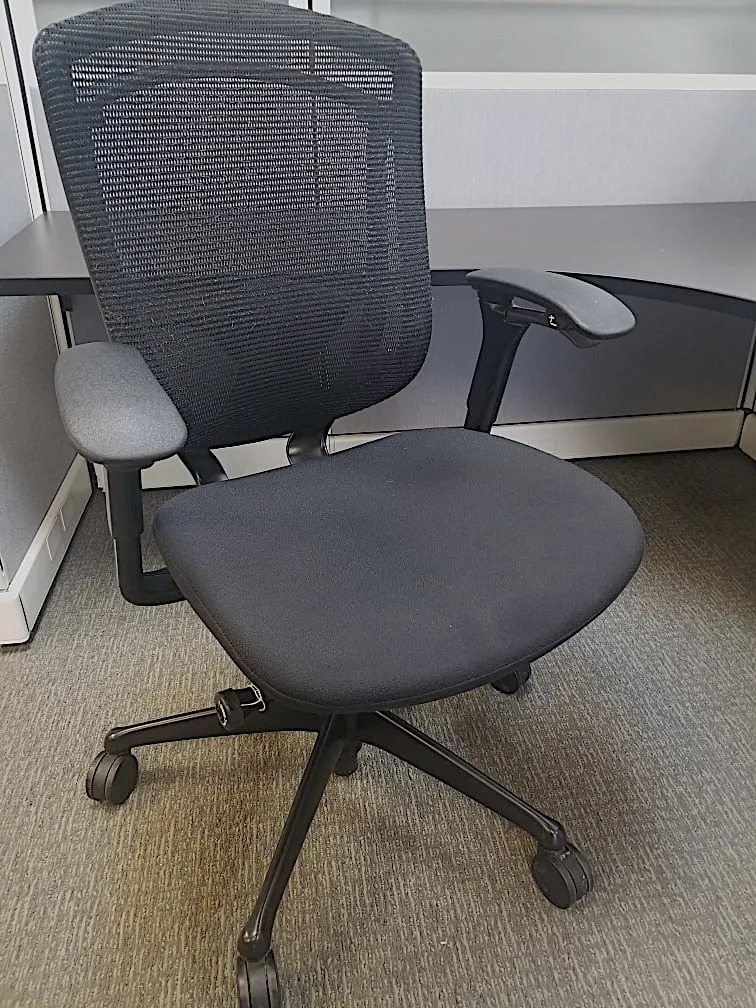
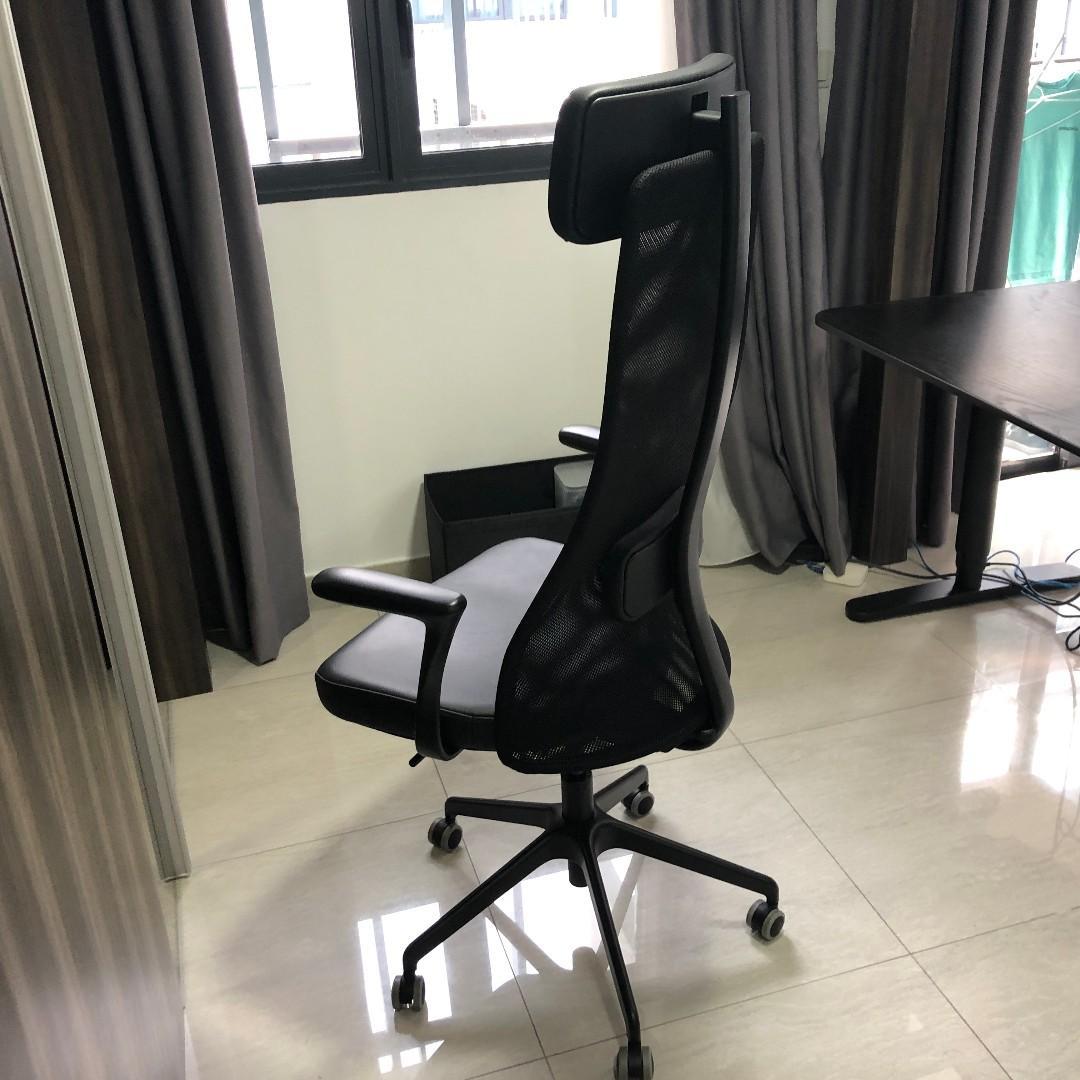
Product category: items_chair
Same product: no